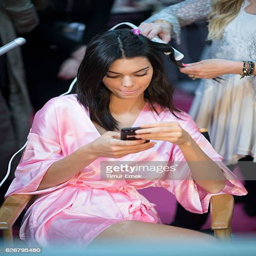
actor poses backstage prior to show